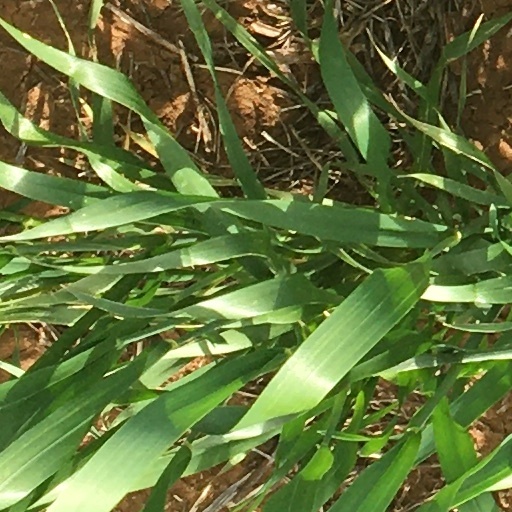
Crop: wheat